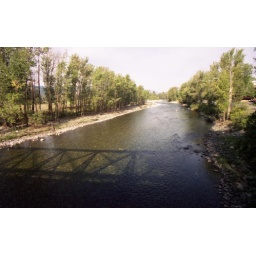
On the road in Washington. Rural bridge coming out of the Cascade Mountains. September 1999.